Ku Klux Klan

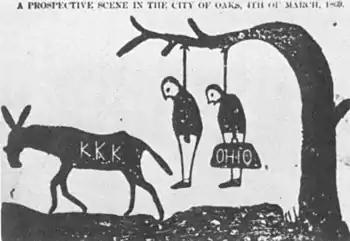
A cartoon threatening that the KKK will lynch scalawags (left) and carpetbaggers (right) on March 4, 1869, the day President Grant takes office. Tuscaloosa, Alabama, "Independent Monitor", September 1, 1868.

Six Confederate veterans from Pulaski, Tennessee, created the First Ku Klux Klan on December 24, 1865, during the Reconstruction of the South. The group was known for a short time as the "Kuklux Clan". The Ku Klux Klan was one of a number of secret, oath-bound organizations using violence, which included the Southern Cross in New Orleans (1865) and the Knights of the White Camelia (1867) in Louisiana.